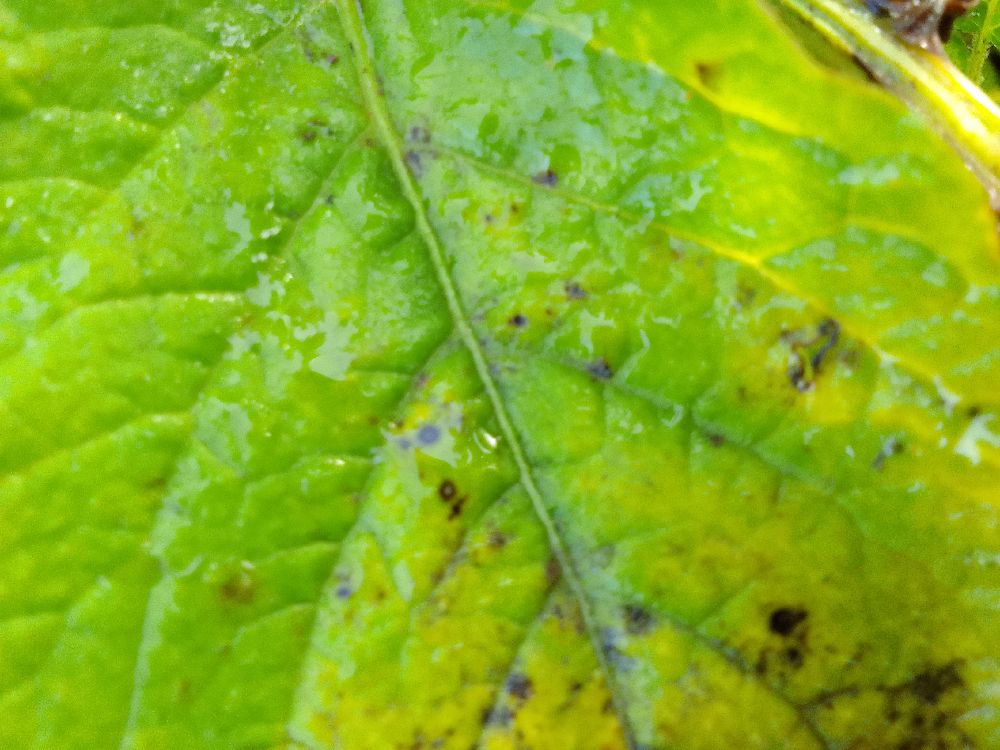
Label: Early blight